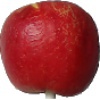
Label: red_yellow_apple